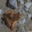
Label: frog